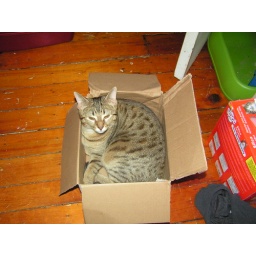
cat in a box